Soga Tokimune

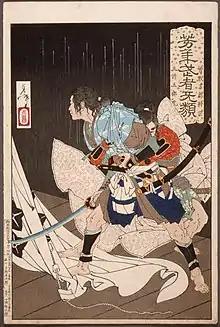
Soga Tokimune being captured by Gosho no Gorōmaru (Tsukioka Yoshitoshi)

In June 1193, the Soga brothers, and their father's killer Suketsune, participated in the founding shogun Minamoto no Yoritomo's grand hunting event, called the Fuji no Makigari, at the foot of Mount Fuji. On June 28, 1193, the last night of the Fuji no Makigari, the brothers set off to kill Suketsune; according to "Soga Monogatari", Sukenari was armed with a "shakudō" "tachi" sword, and Tokimune with a "hyōgogusari" "tachi" sword and a copper "sasuga" sword. Together, the brothers killed Suketsune, thus fulfilling their vow. They also killed a priest called Ōtōnai who had been accompanying Suketsune. The brothers then began a bloodbath and defeated ten samurai, which became known as "jūbankiri" ("slashing of ten"), and, according to "Soga Monogatari", cut so many that the number of victims is unknown. During the fighting, Nitta Tadatsune killed Sukenari. According to "Soga Monogatari", as his last words, Sukenari told Tokimune, "go and present yourself to Lord Kamakura [Minamoto no Yoritomo] unwaveringly." Now alone, it is said that Tokimune stood like an "oni" and no one dared to charge him. After a brief fight, he stormed into the shogun's mansion attempting to attack the shogun. However, he was apprehended by Yoritomo's strong retainer Gosho no Gorōmaru in the mansion, preventing him from attacking the shogun. According to "Soga Monogatari", Gorōmaru locked Tokimune's elbows and tried to bring him down with his own weight, after which Tokimune struggled and tried to find his sword but gave up when he could not find it. After his apprehension, Tokimune was tied up for questioning.